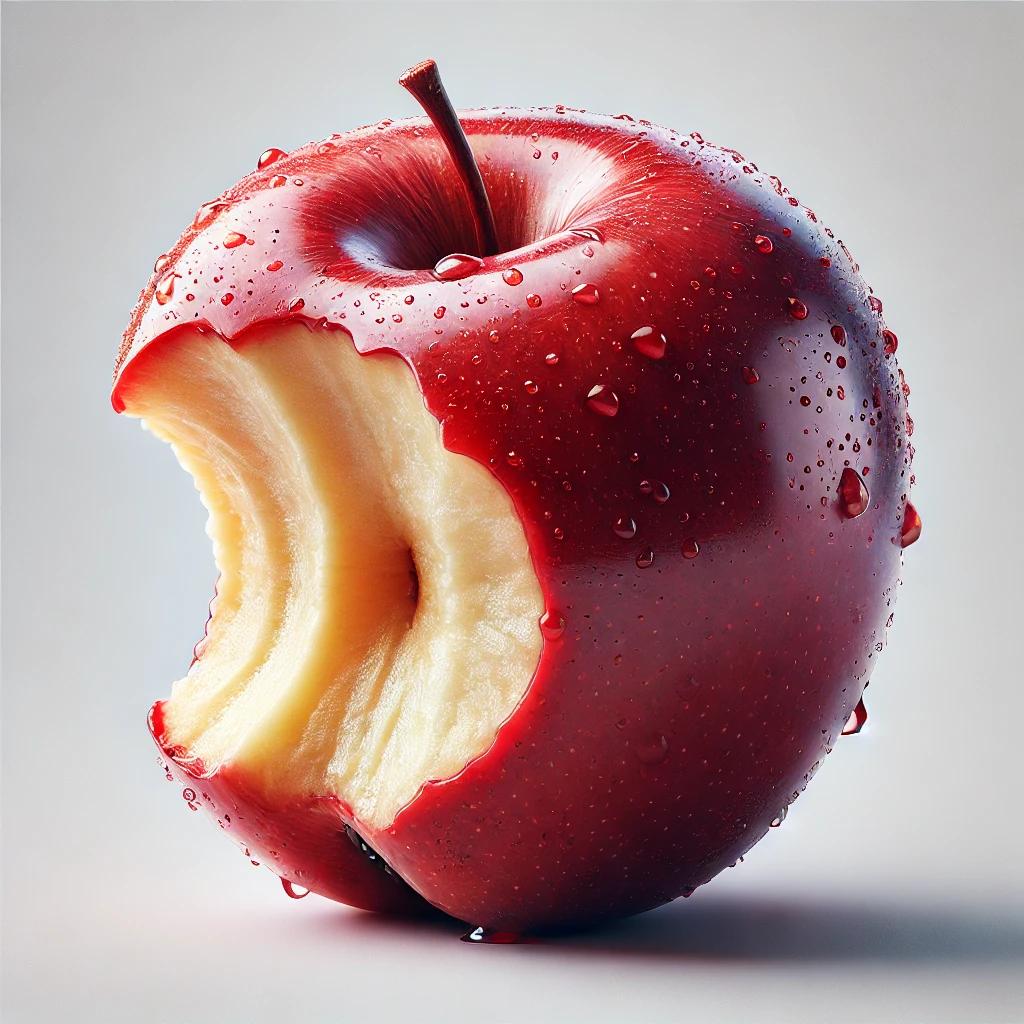
Etiqueta: orgánico